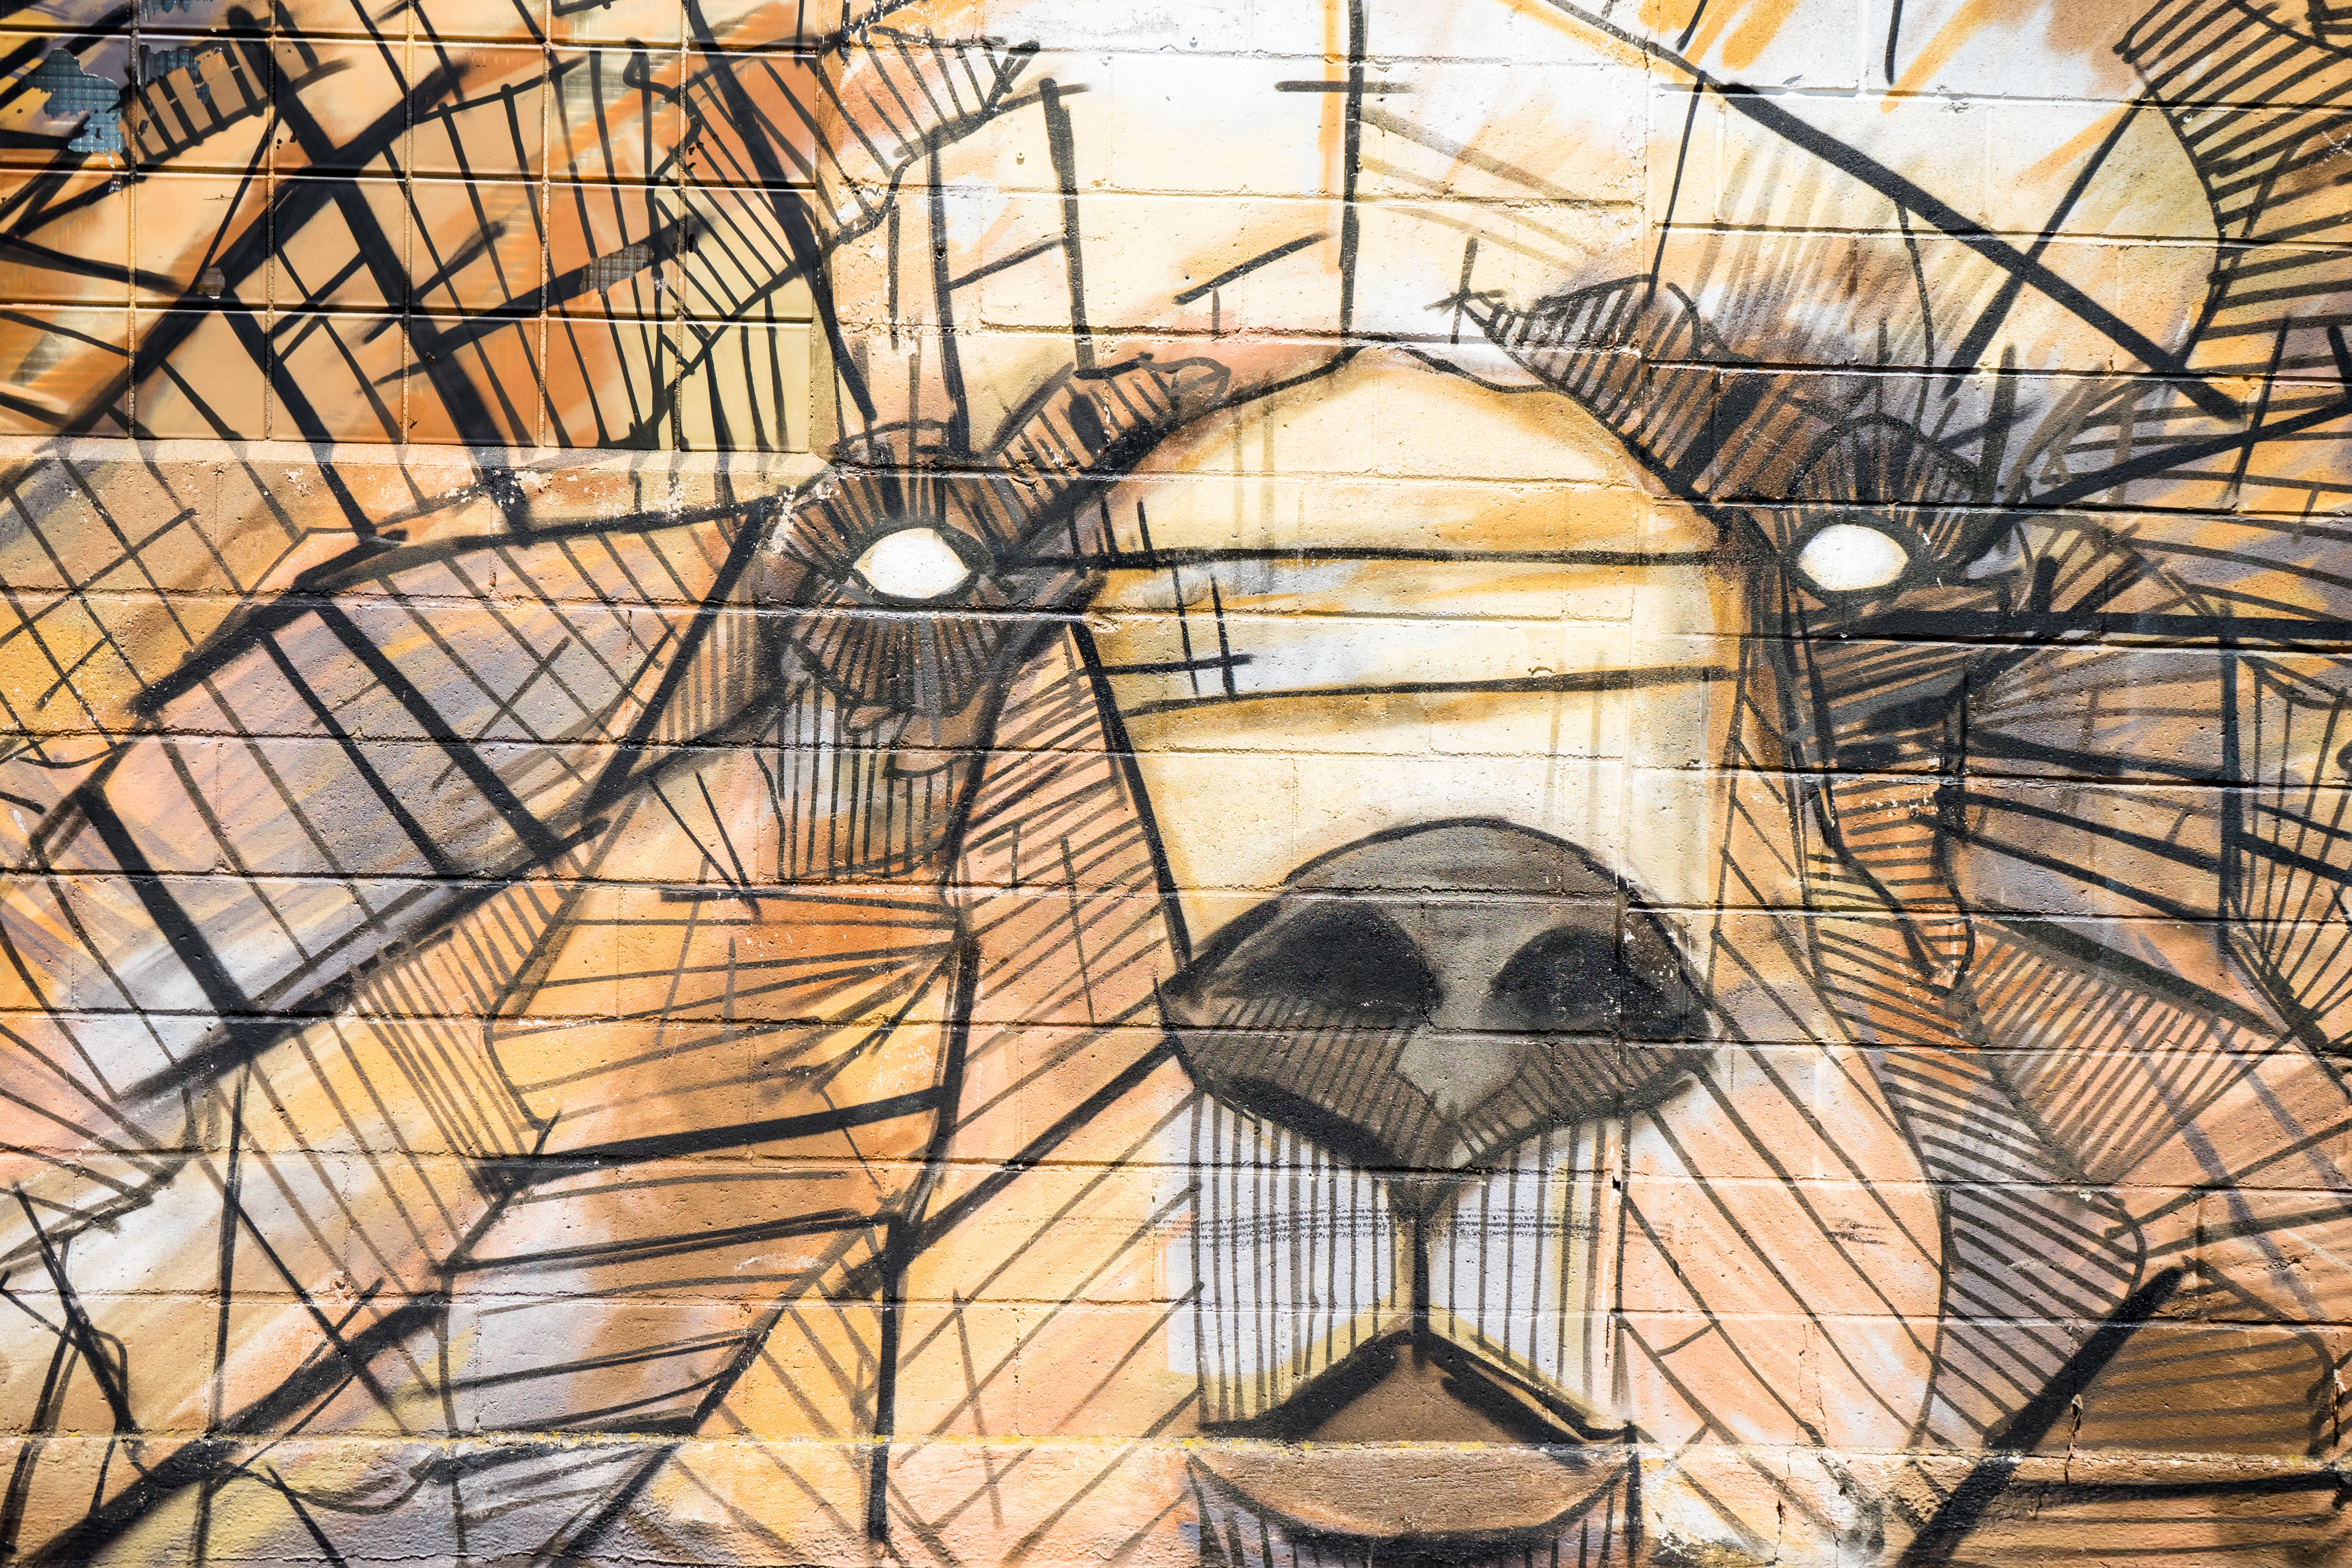
wood, window, glass, wall, graffiti, painting, art, sketch, design, symmetry, mural